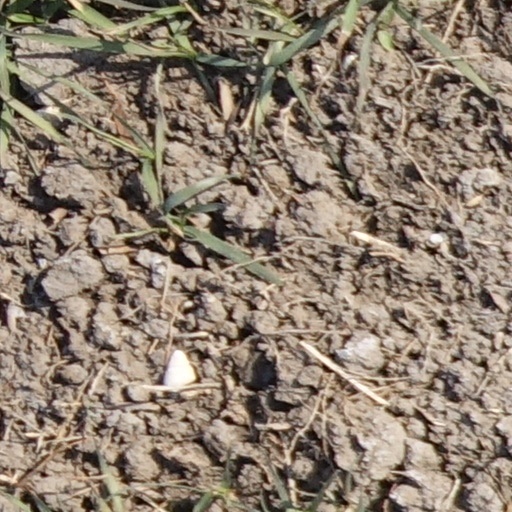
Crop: wheat